Ivy City

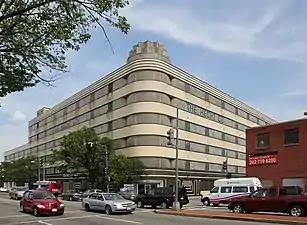
The Hecht's Warehouse in 2012, as it was about to undergo renovation

By 1981, Ivy City had shed another 75,000 residents, leaving just 5,000 people living there. D.C. Mayor Marion Barry, attempting to alleviate the economic distress caused by the early 1980s recession, announced in early 1984 that he had targeted Ivy City for a major revitalization effort. The neighborhood was still overwhelmingly industrial, with the city having located its animal shelter and a vehicle inspection lot in the area. The area skyline was dominated by the chimney of the now-dormant trash incinerator. There was an extensive amount of abandoned property, and what housing remained was often overcrowded and in extreme disrepair. At 12 percent, the home ownership rate in Ivy City was the worst of any neighborhood in the District (where the rate of home ownership was about 33 percent). The Ivy City population was highly transient, and the rate of drug and alcohol addiction was high. Fifty percent of all households in Ivy City were led by a single mother, a large percentage of the Ivy City population were high school dropouts, and unemployment was extremely high. About 20 percent of Ivy City residents received public assistance, and infant mortality was 38.3 per thousand, double that of the rest of the District of Columbia. Ivy City was also a food desert, with the nearest supermarket more than away (an hour's bus ride) and only a single convenience store. Ivy City also became notorious for its open air drug markets. The District of Columbia National Guard even used arc lamps to illuminate streets and alleys in Ivy City at night in order to discourage drug dealers.